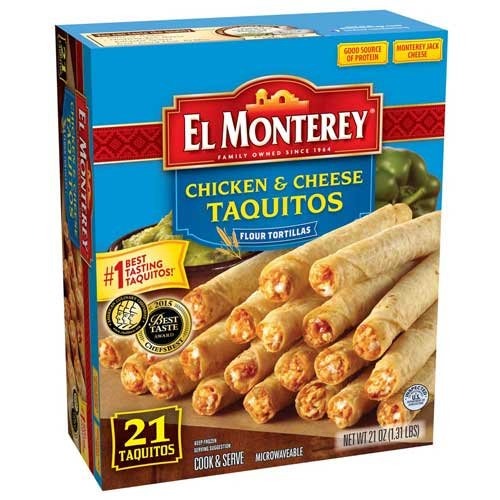
Item Name: El Monterey Chicken and Cheese Flour Taquitos , 1.31 Pound -- 5 per case.
Product Description: El Monterey Chicken and Cheese Flour Taquitos , 1.31 Pound -- 5 per case. Moist chicken and melted jack cheese with tomatoes and jalapenos rolled into a taquito with a freshly baked flour tortilla, then lightly fried in vegetable oil. Country of Origin: United States
Value: 104.8
Unit: Ounce

Price: 8.435